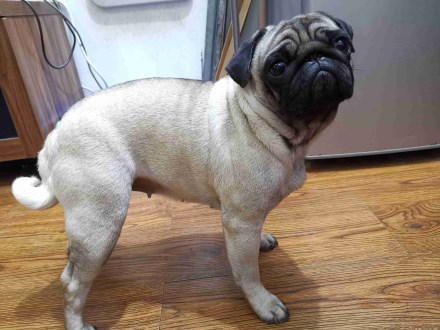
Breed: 798-n000130-pug